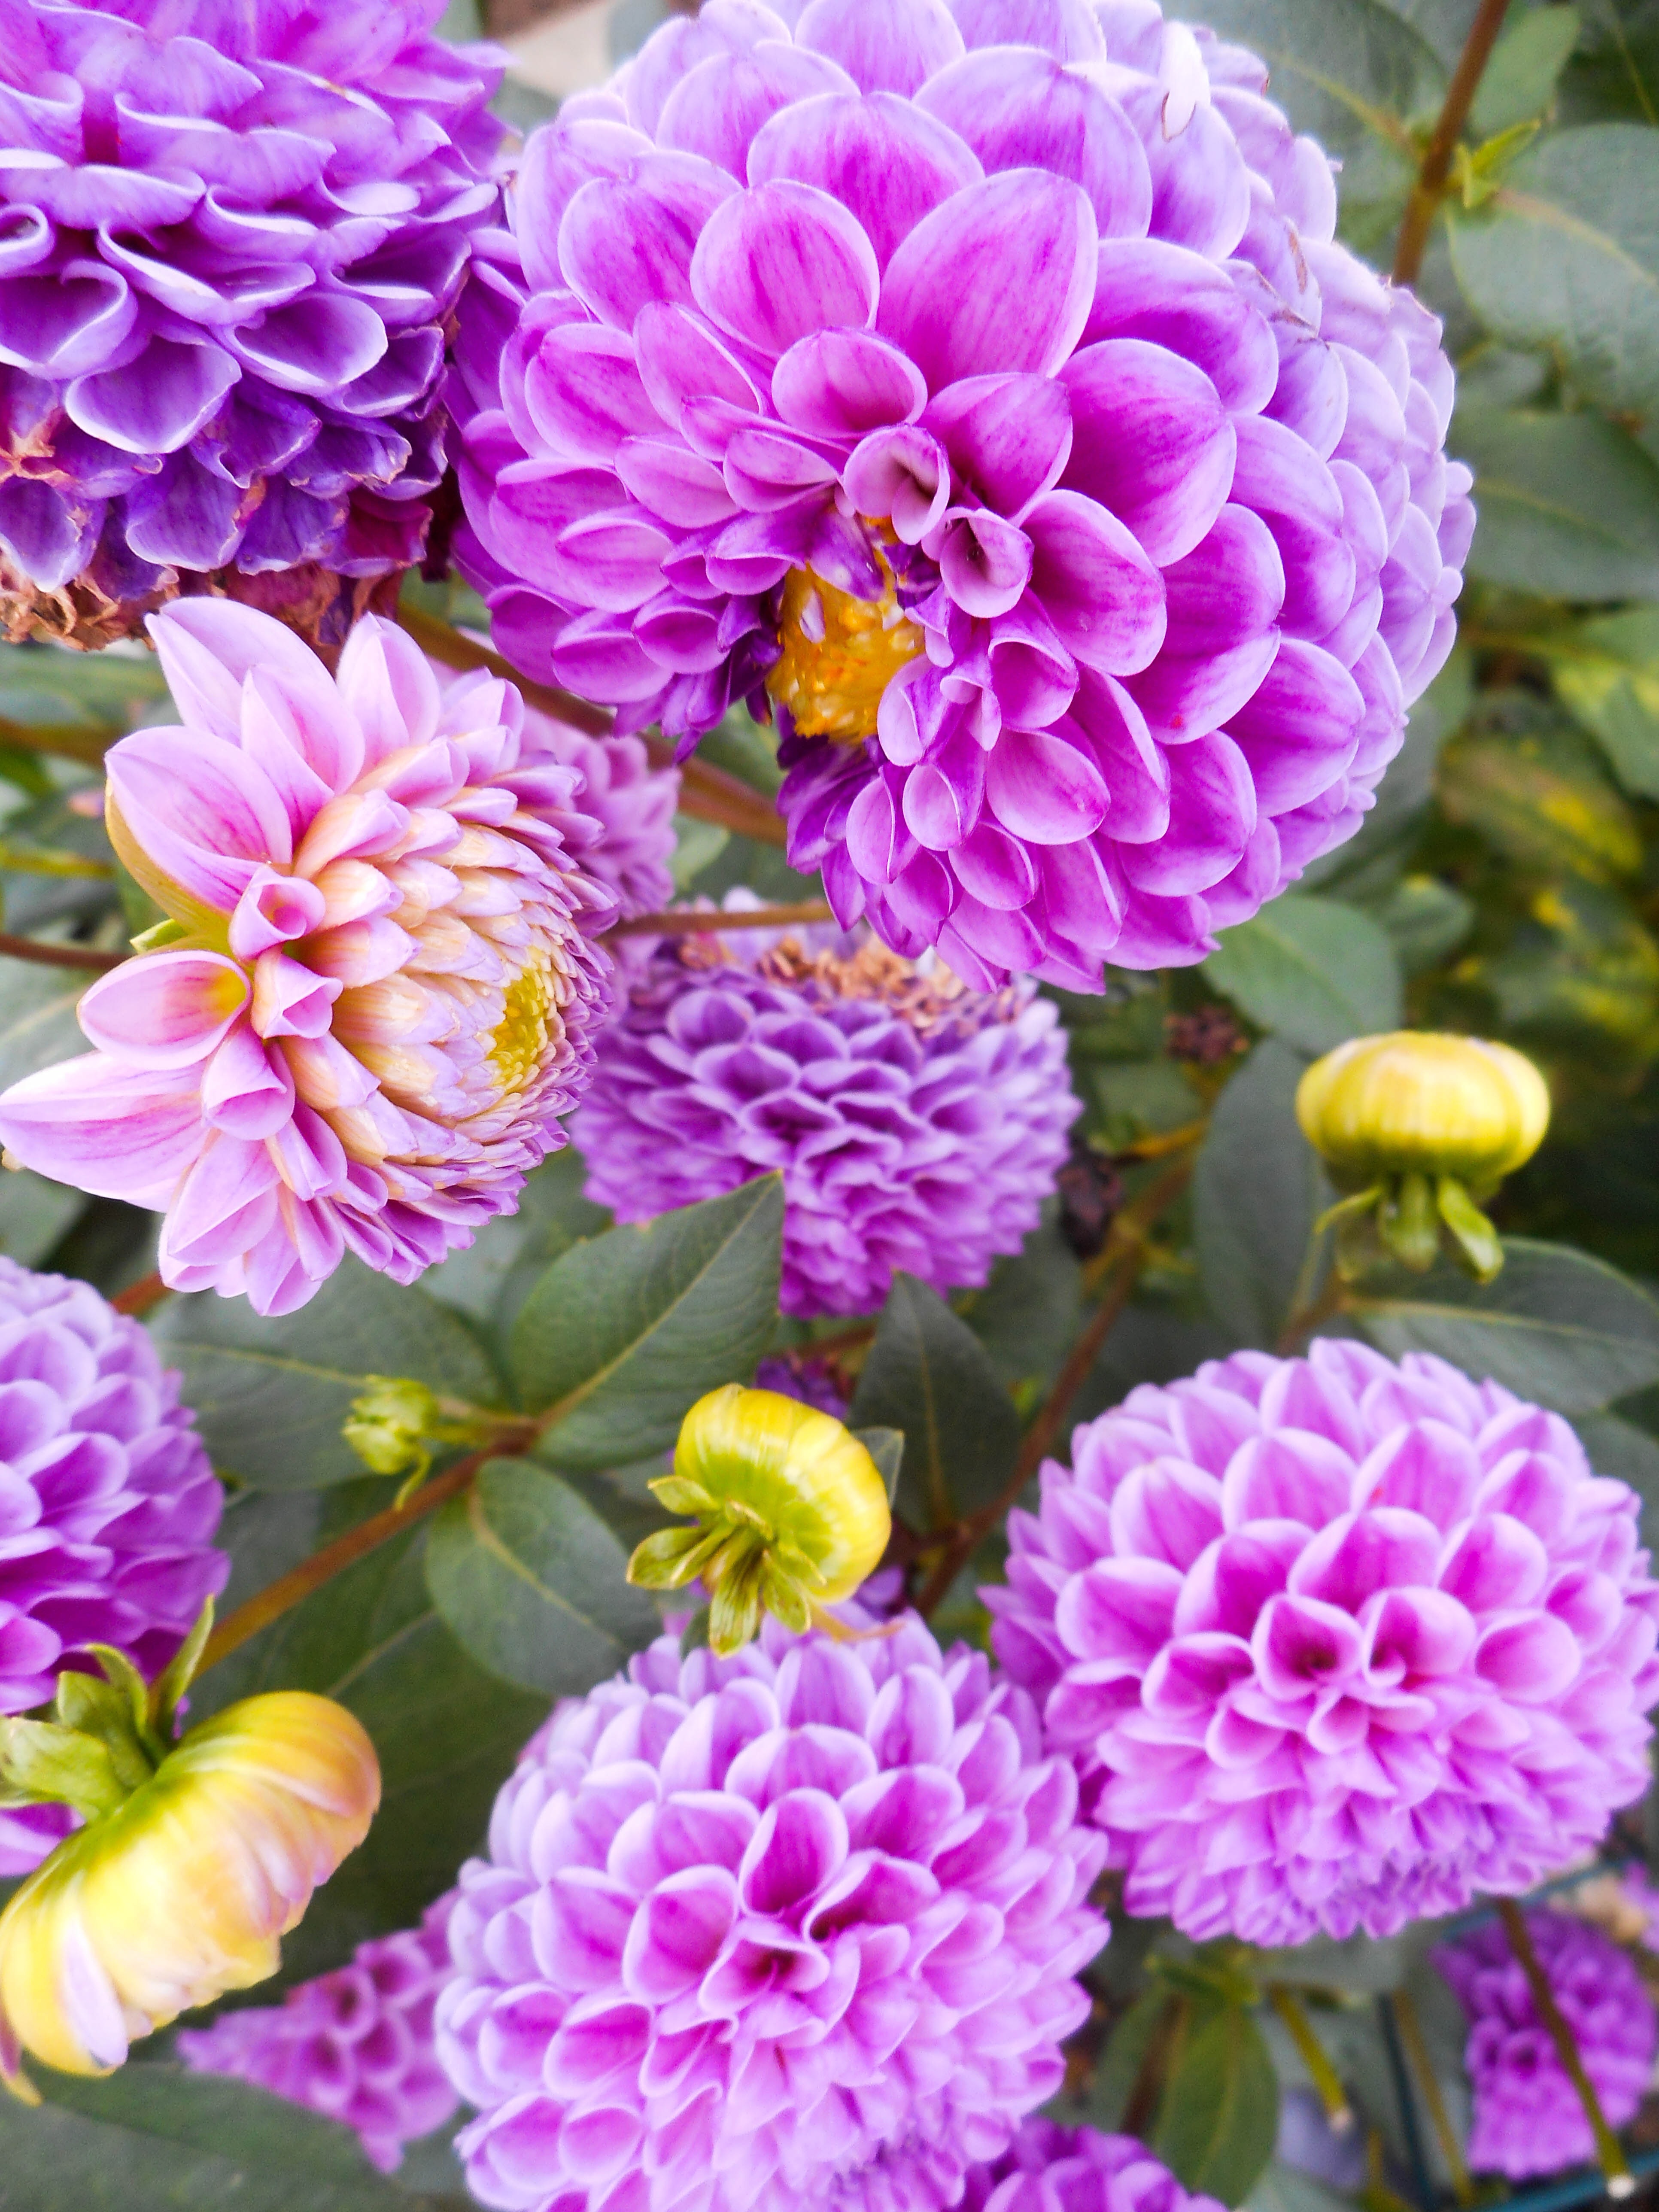
blossom, plant, flower, purple, petal, botany, garden, pink, flora, dahlia, aster, floristry, flowering, flowering plant, daisy family, dalia, annual plant, land plant, chrysanths